Canvas

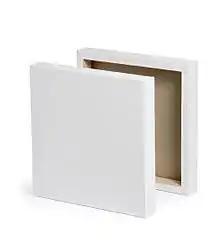
Canvas stretched on wooden frame

Canvas is usually stretched across a wooden frame called a stretcher and may be coated with gesso prior to being used to prevent oil paint from coming into direct contact with the canvas fibers which would eventually cause the canvas to decay. A traditional and flexible chalk gesso is composed of lead carbonate and linseed oil, applied over a rabbit skin glue ground; a variation using titanium white pigment and calcium carbonate is rather brittle and susceptible to cracking. As lead-based paint is poisonous, care has to be taken in using it. Various alternative and more flexible canvas primers are commercially available, the most popular being a synthetic latex paint composed of titanium dioxide and calcium carbonate, bound with a thermo-plastic emulsion.